Toe board

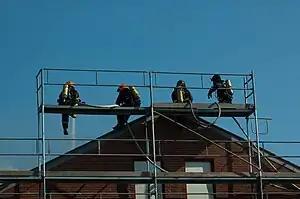
Scaffolding with wooden toe board

A roofing toe board is one of the most basic pieces of safety equipment a roofer can use. A toe board is a long piece of 2 inch x 4 inch (a 2x4) wood nailed horizontally along a roof in various places.